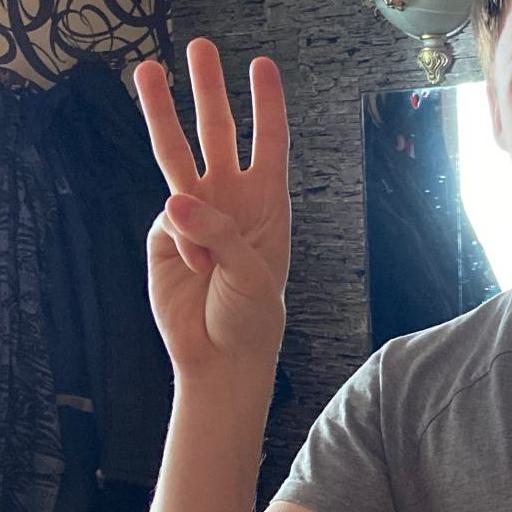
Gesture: three